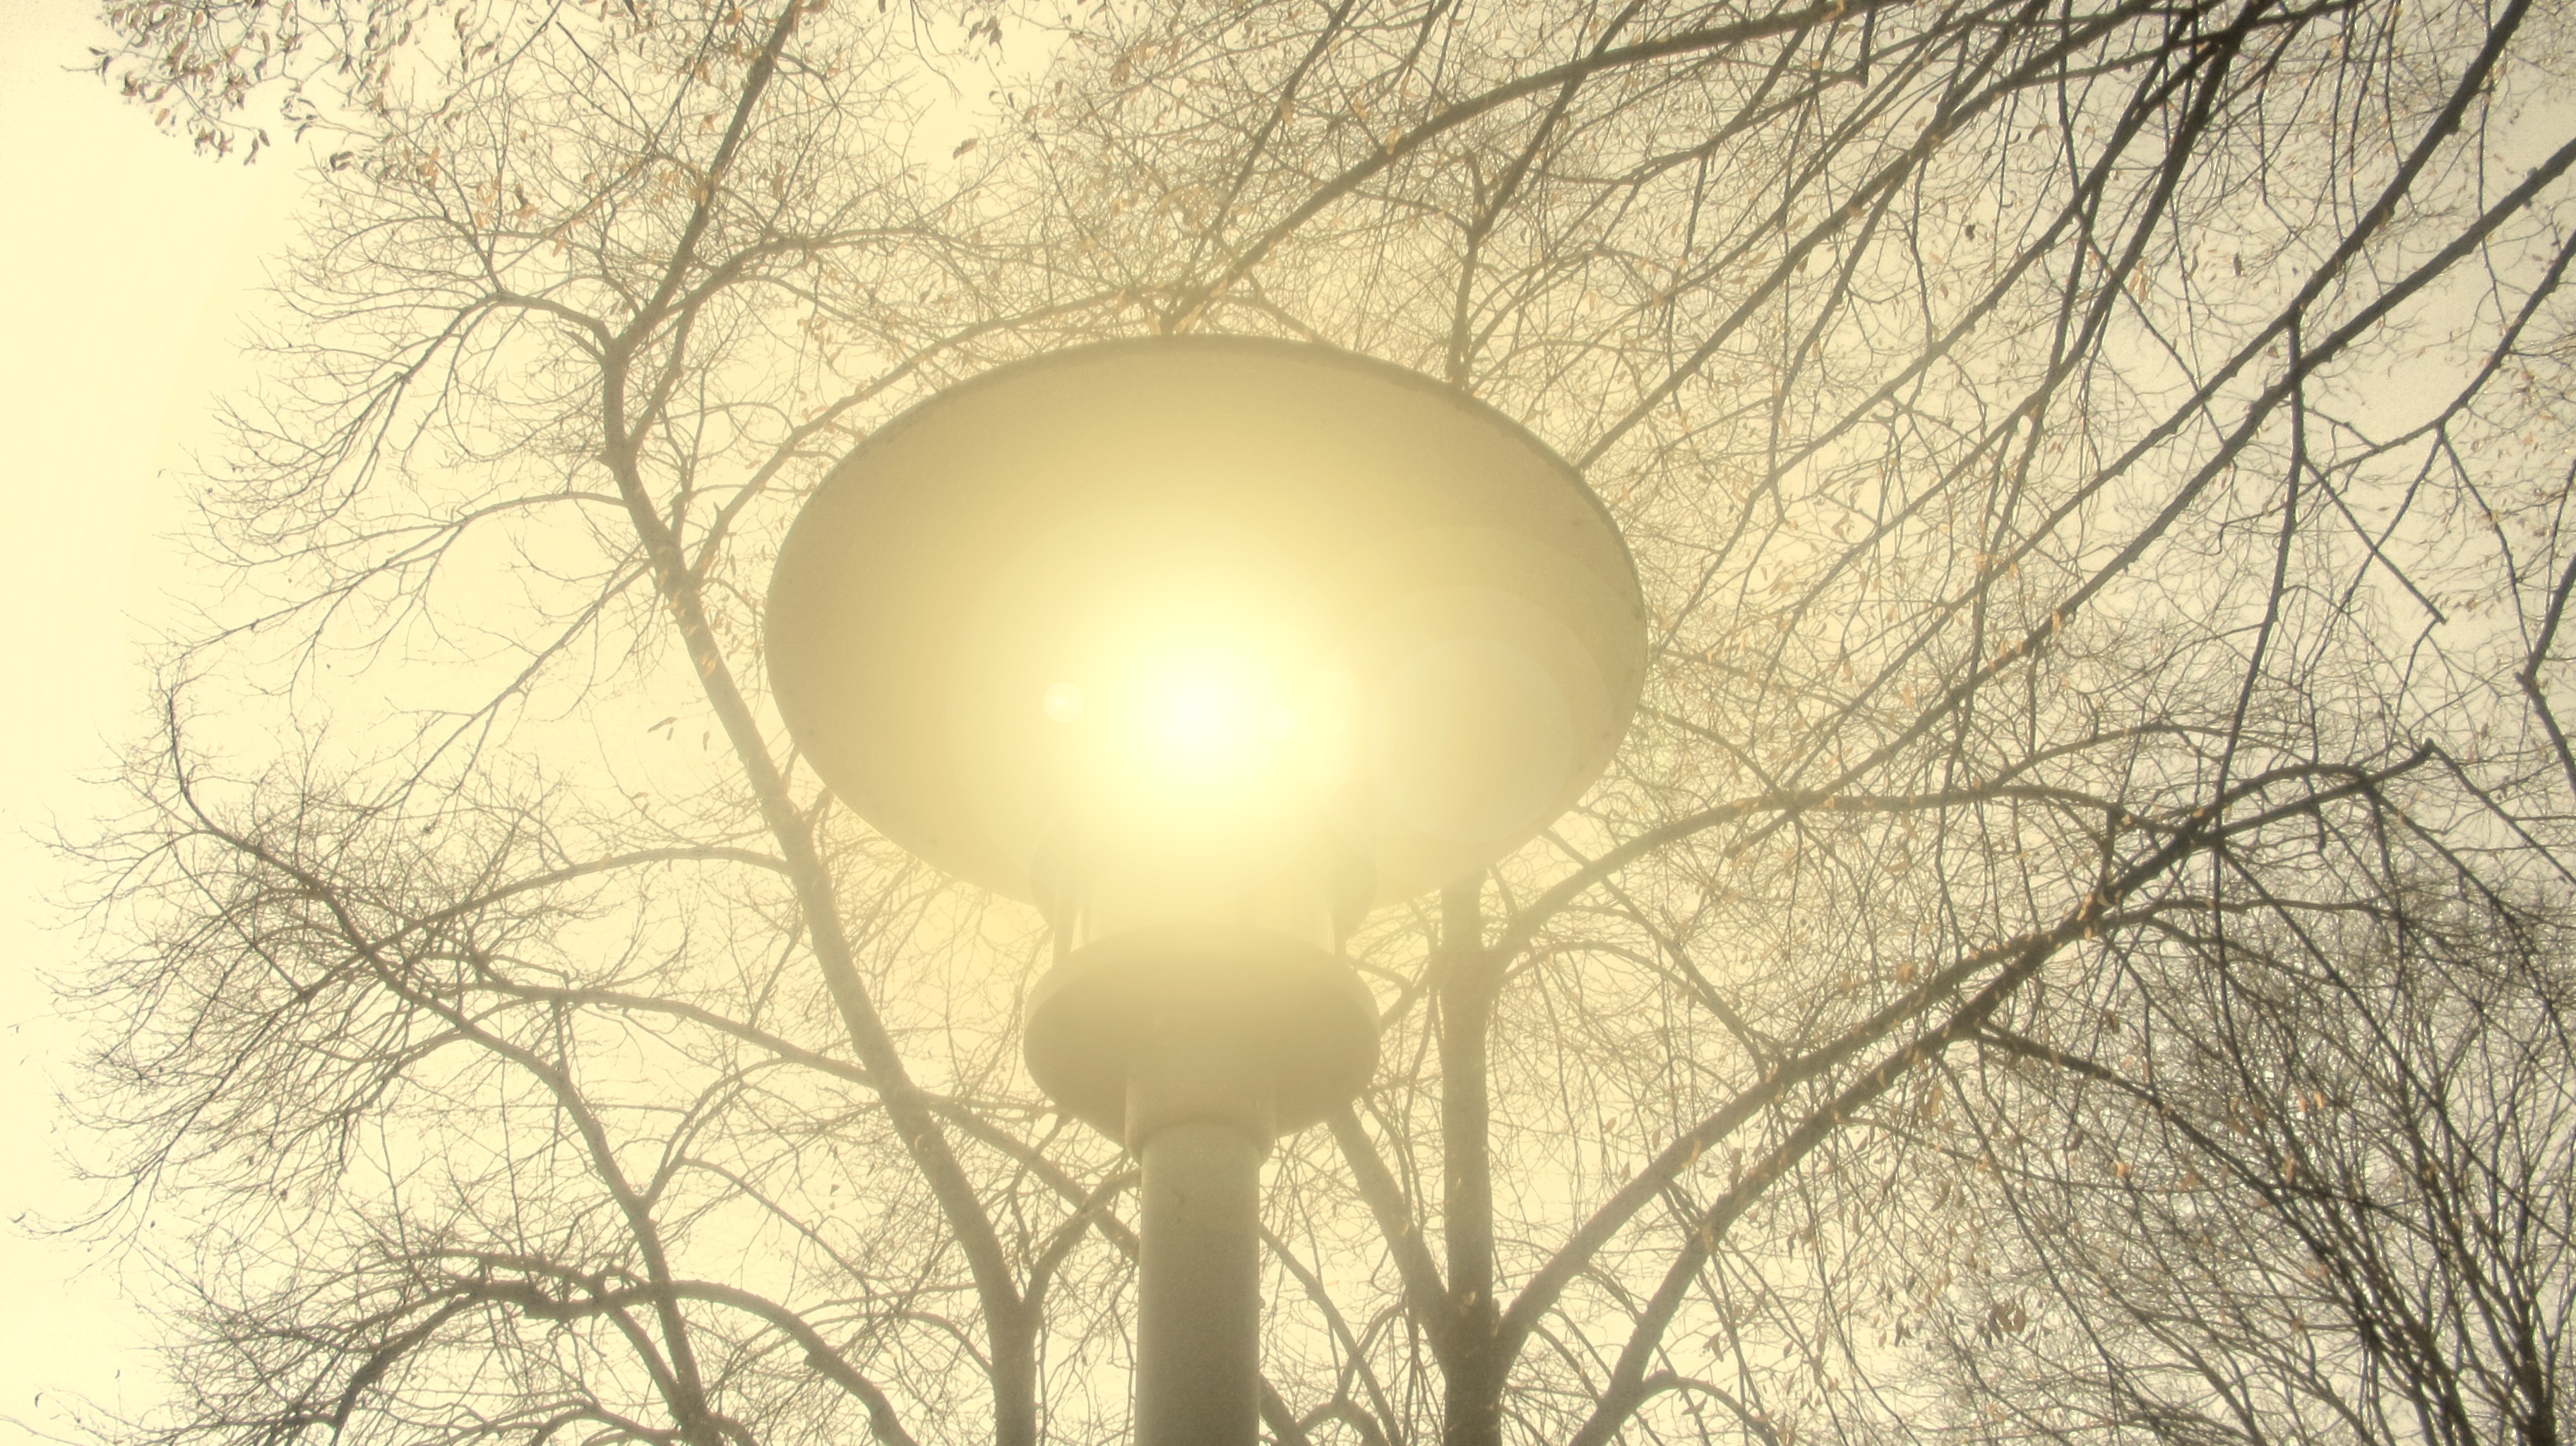
tree, nature, branch, winter, light, black and white, sky, sun, sunlight, lantern, lamp, yellow, monochrome, lighting, circle, tribe, aesthetic, meditation, branches, hell, nest, kahl